Castle of Salir

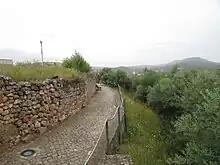
The north elevation of the castle where a narrow lane, called the Rua dos Muros do Castelo, runs around the remains of the castle curtain walls

The castle is located in a rural, semi-mountainous isolated location, implanted in an elevated point in the Algarvean Barrocal, located north-northwest from the parish seat of Salir. It is situated in an area of ample visibility over the fertile valleys to the north and west. The elevated hilltop is 250 metres above sea level, relatively close to the highest points of the Serra do Caldeirão. Located to the east is the Roman archaeological site of Torrinha.